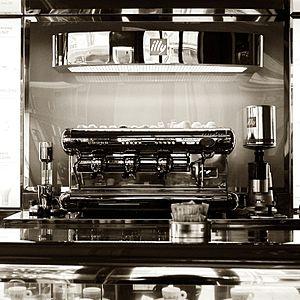
Illy ou en italien Illycaffè est une entreprise Italienne du secteur alimentaire spécialisé dans l'importation, la torréfaction, et la vente de café. Fondée en 1933 à Trieste par Francesco Illy cette compagnie s'est développée dans le monde entier dans la deuxième partie du XXᵉ siècle pour devenir l'une des plus importantes du secteur.
« Made in Italy » est une indication de provenance qui signale l’origine d’un bien, sur la base des dispositions communautaires en matière d’origine non préférentielle d’un produit, qui, dans ce cas, concernent les produits provenant d’Italie. Selon une étude de marché menée par Statista concernant le "Made-In-Country-Index 2017" et publiée par le magazine Forbes le 27/03/2017, le « Made in Italy » occupe aujourd’hui la 7ᵉ place en termes de réputation parmi les consommateurs du monde entier. KPMG réputait le « Made en Italie » la troisième marque au monde en notoriété, après Coca Cola et Visa.